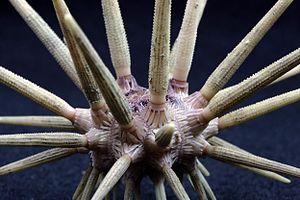
Les Cidaroidea constituent une sous-classe d’oursins primitifs abondant dans les mers du Paléozoïque. À l’heure actuelle seul l’ordre des Cidaroida n’est pas éteint.
L’Oursin porte-lance est une espèce d'échinodermes de la famille des Cidaridae, vivant dans les eaux profondes.
Cidaris est un genre d'oursins de la famille des Cidaridae, caractérisés par leurs piquants longs et épais en forme de lance.
Les Cidaridae constituent une famille d'oursins de l'ordre des Cidaroida.